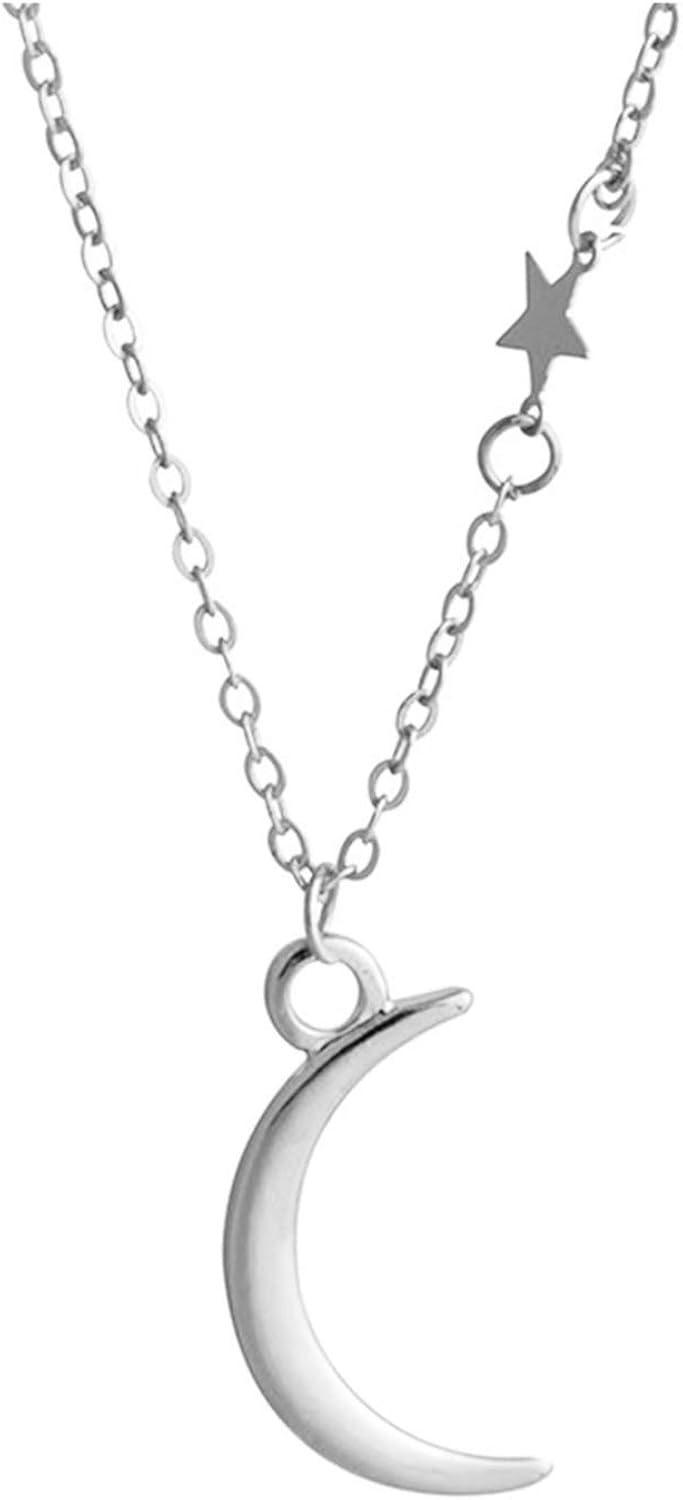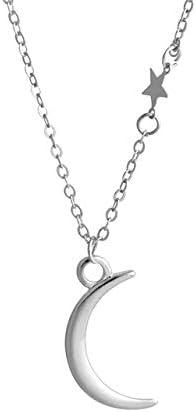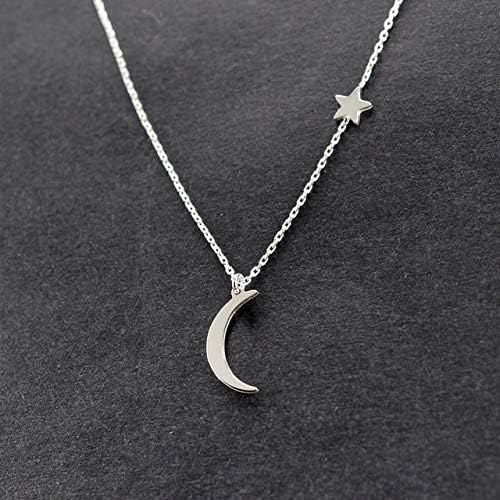
Frodete Minimalist Dainty Tiny Star Moon Choker Necklace Sun Crescent Pendant Long Necklaces For Women
Category: AMAZON FASHION
Frodete Minimalist Dainty Tiny Star Moon Choker Necklace Sun Crescent Pendant Long Necklaces For Women Item type: necklaceUse of the product: Do not contact with chemicals  wipe with a soft cloth daily Do not wear in a bath Attention to collision and cut Do not wear in a lot of sweating Do not wear it when you sleep  it is not real gold and silver products are fading,but it is to maintain its time. liquid will encounter discoloration for a long time. and even the oxygen in the air will oxidize them, it is easy to cause to fade Especially in the summer, the body is easy to sweat,sweat is the most easy to fade the product of the liquid,but also hope that buyers pay attention to maintain good jewelry. When not in use, please put the jewelry box, so you can prevent the air from being exposed to oxygen in the air surface, to avoid encounter any liquid.
Features: ♥ABOUT THE MATERIAL♥:copper/brass,our product is made of copper,have high quality,is different from other | ♥ABOUT THE PRODUCT♥:0.39*1.1.12inch,chain length:18inch | ♥ABOUT MEANING♥:The moon and stars are a very fashionable accessory. | ♥ABOUT THE PACKAGE♥:The necklace package we have improved,our the necklace packed in a beautiful gift card,and we put the card in an envelope card,when you buy it as a gift,you can write your congratulation to your friend | ♥ABOUT THE OCCASION♥:Great gift idea - Birthday, Anniversary, Gift for her, Mother's day, Valentine's day, Bridesmaid Gift, Gift for best friend, Gift for girlfriend.